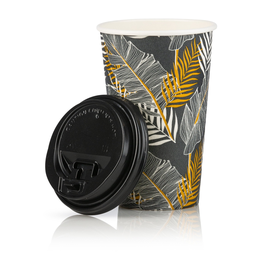
Label: cups